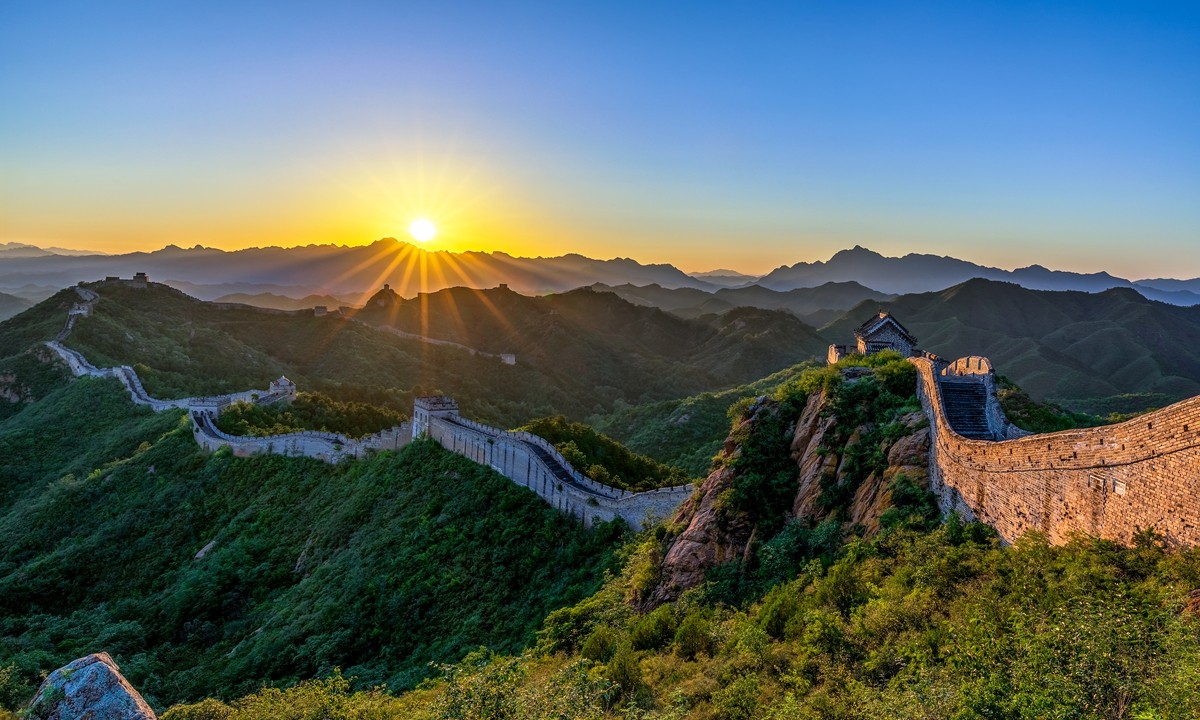
Landmark: Great Wall of China